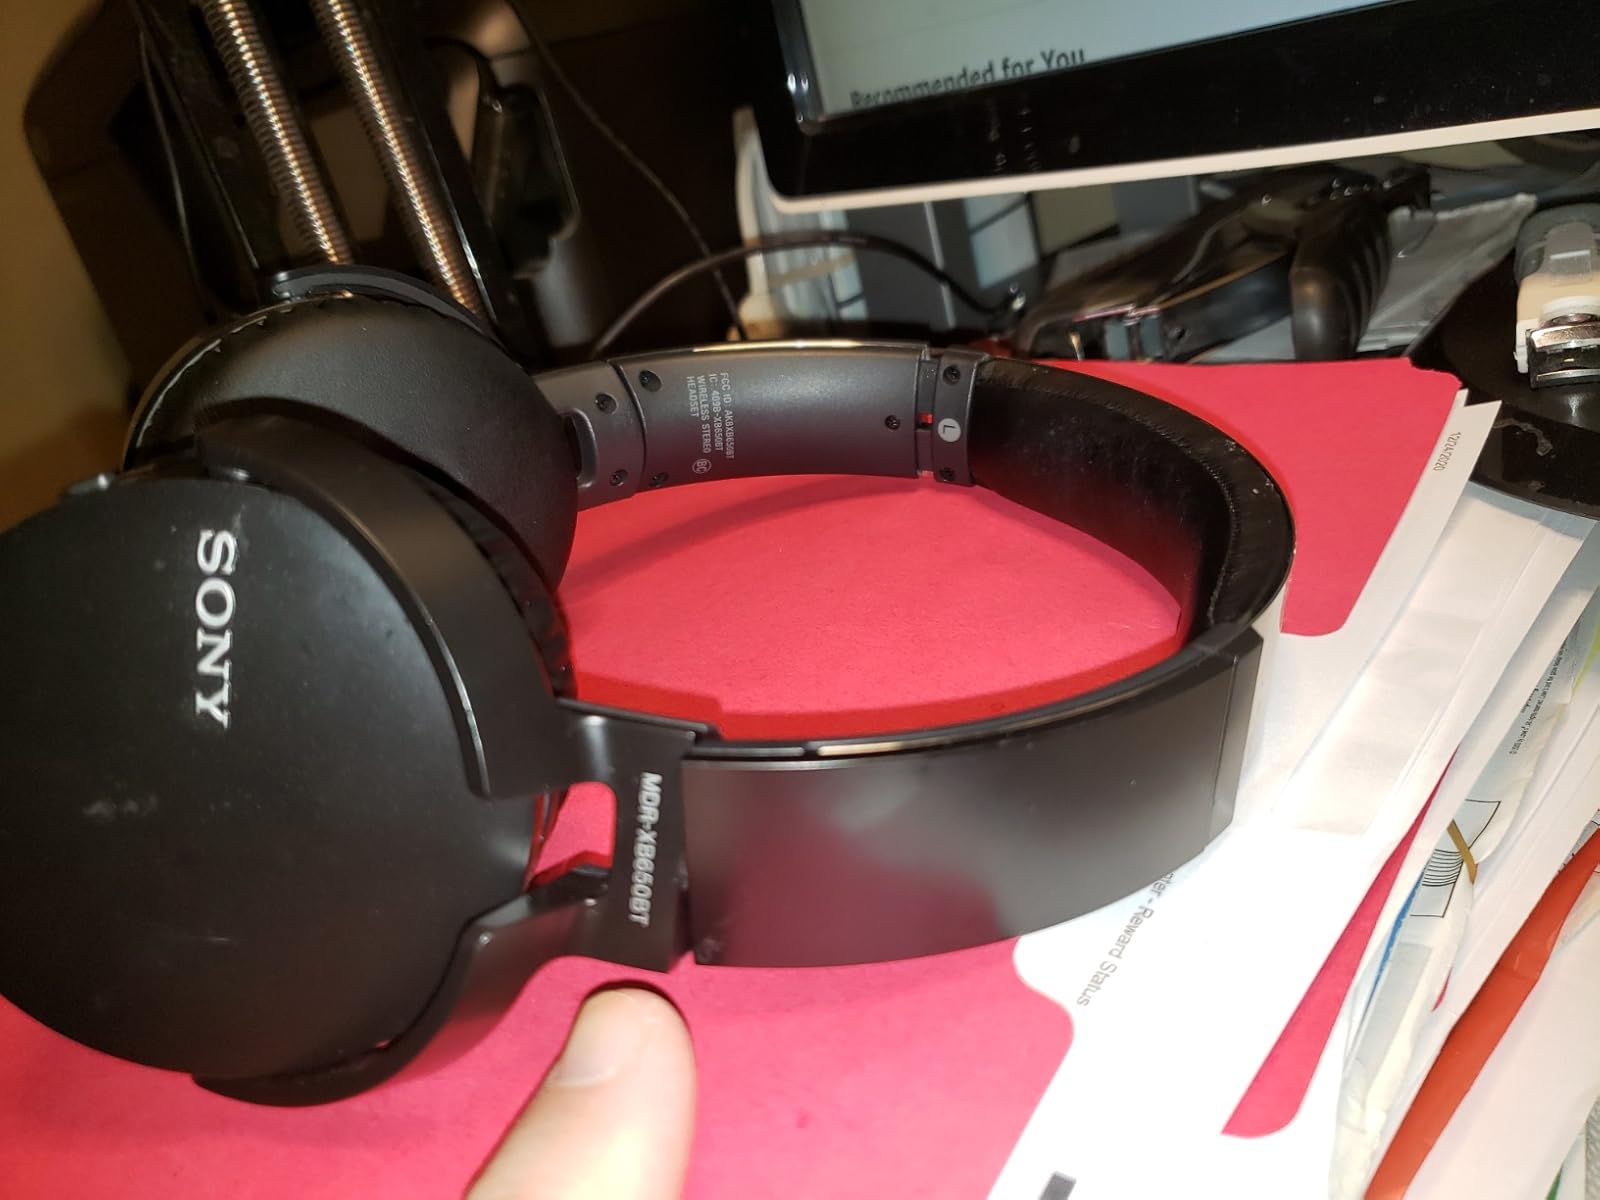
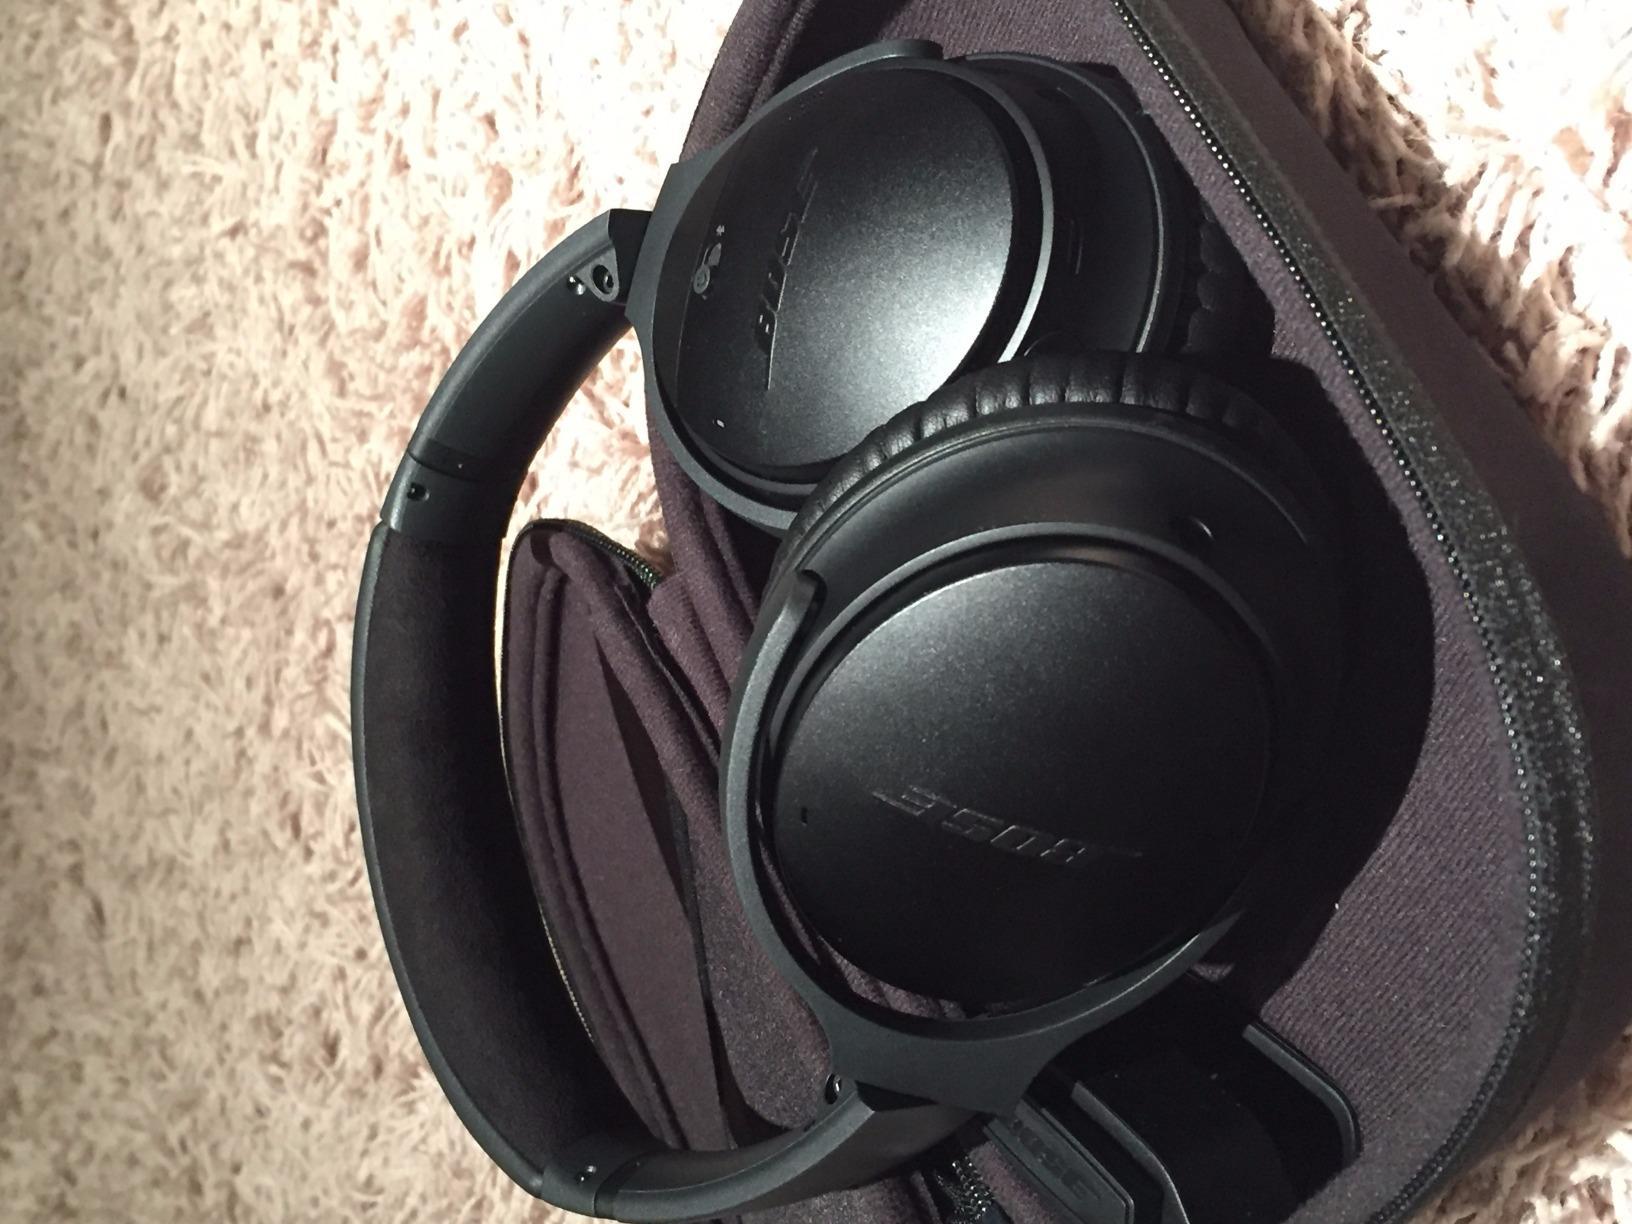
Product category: headphones
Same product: no